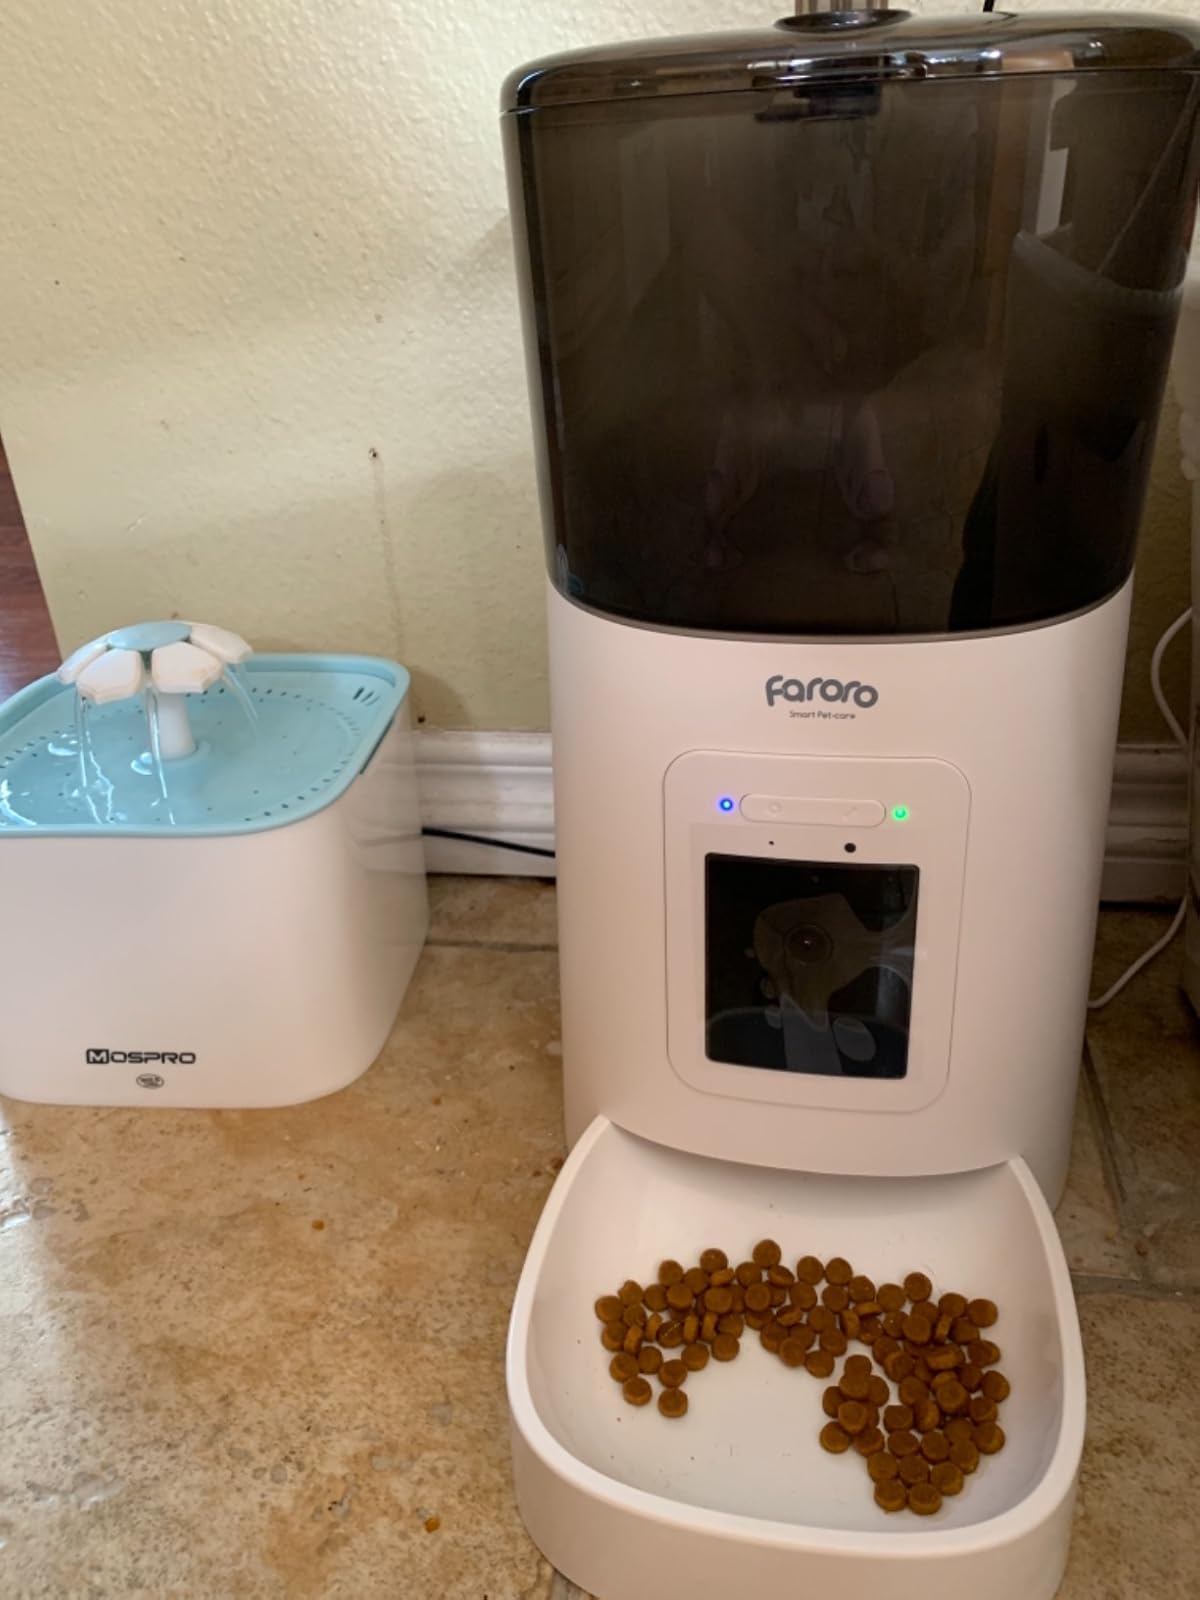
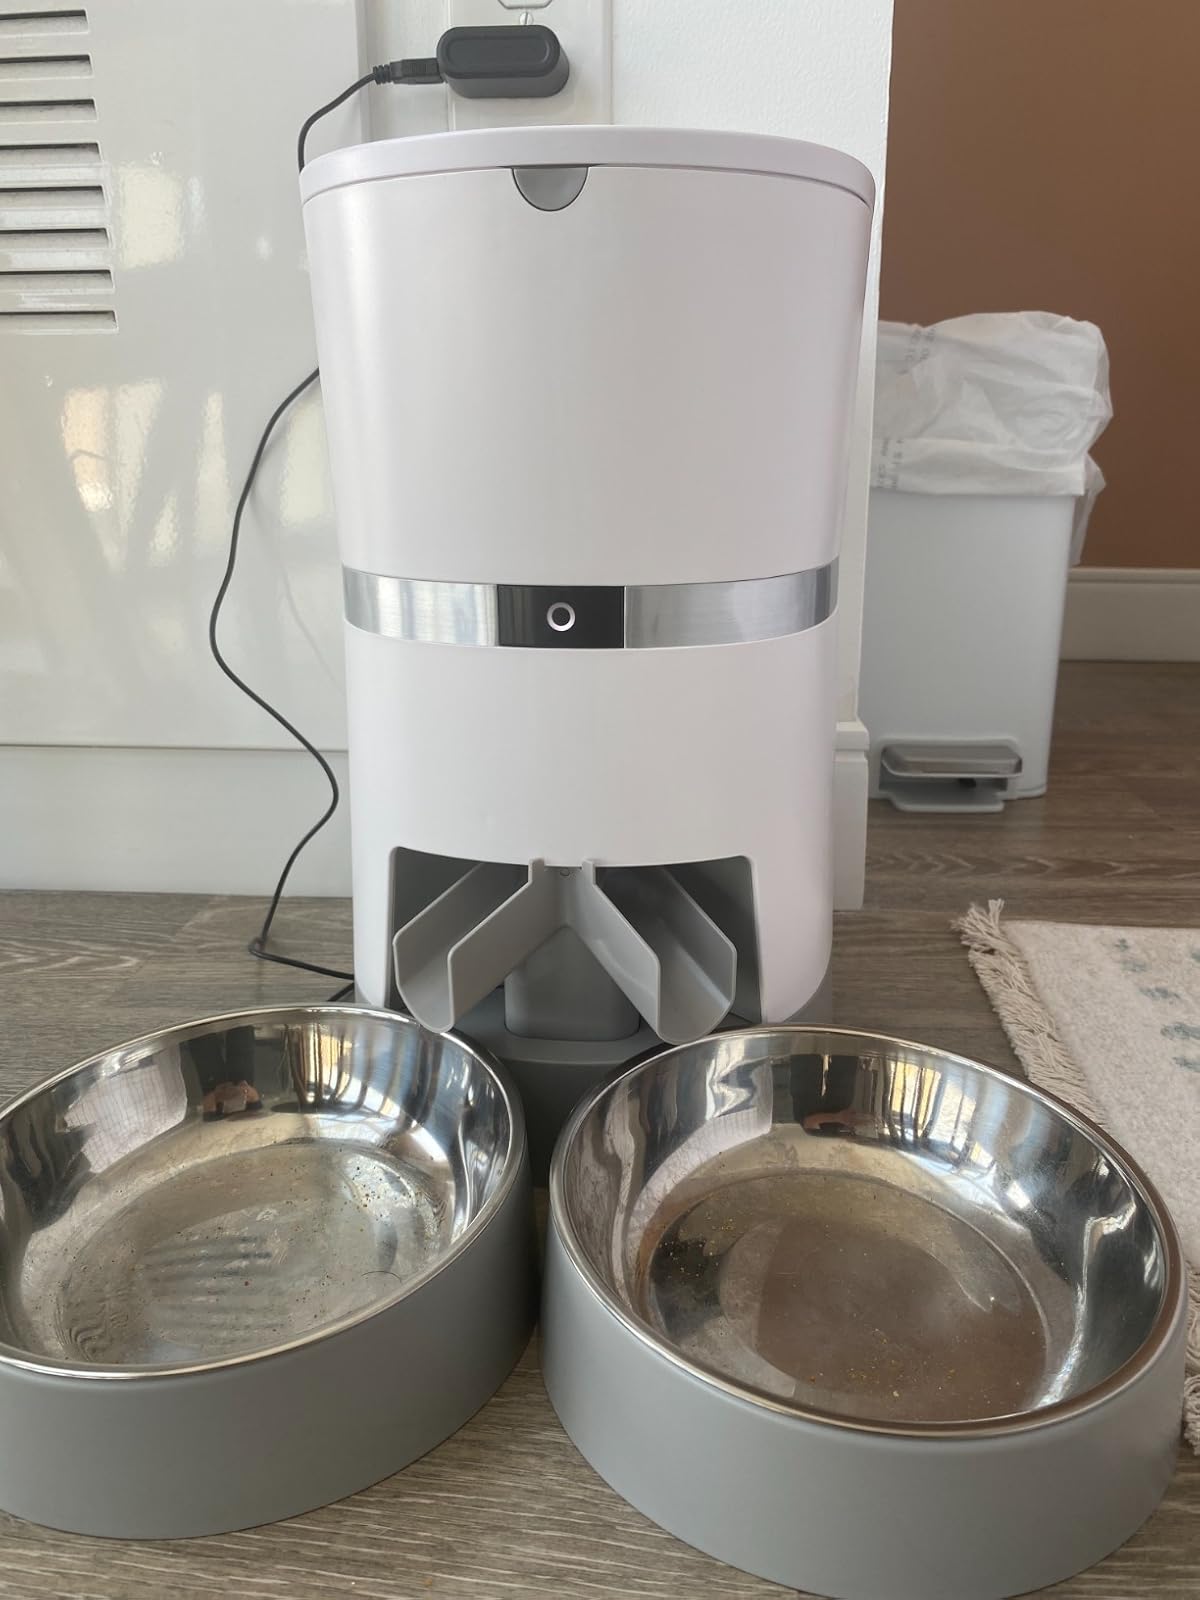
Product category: items_feeder
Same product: no